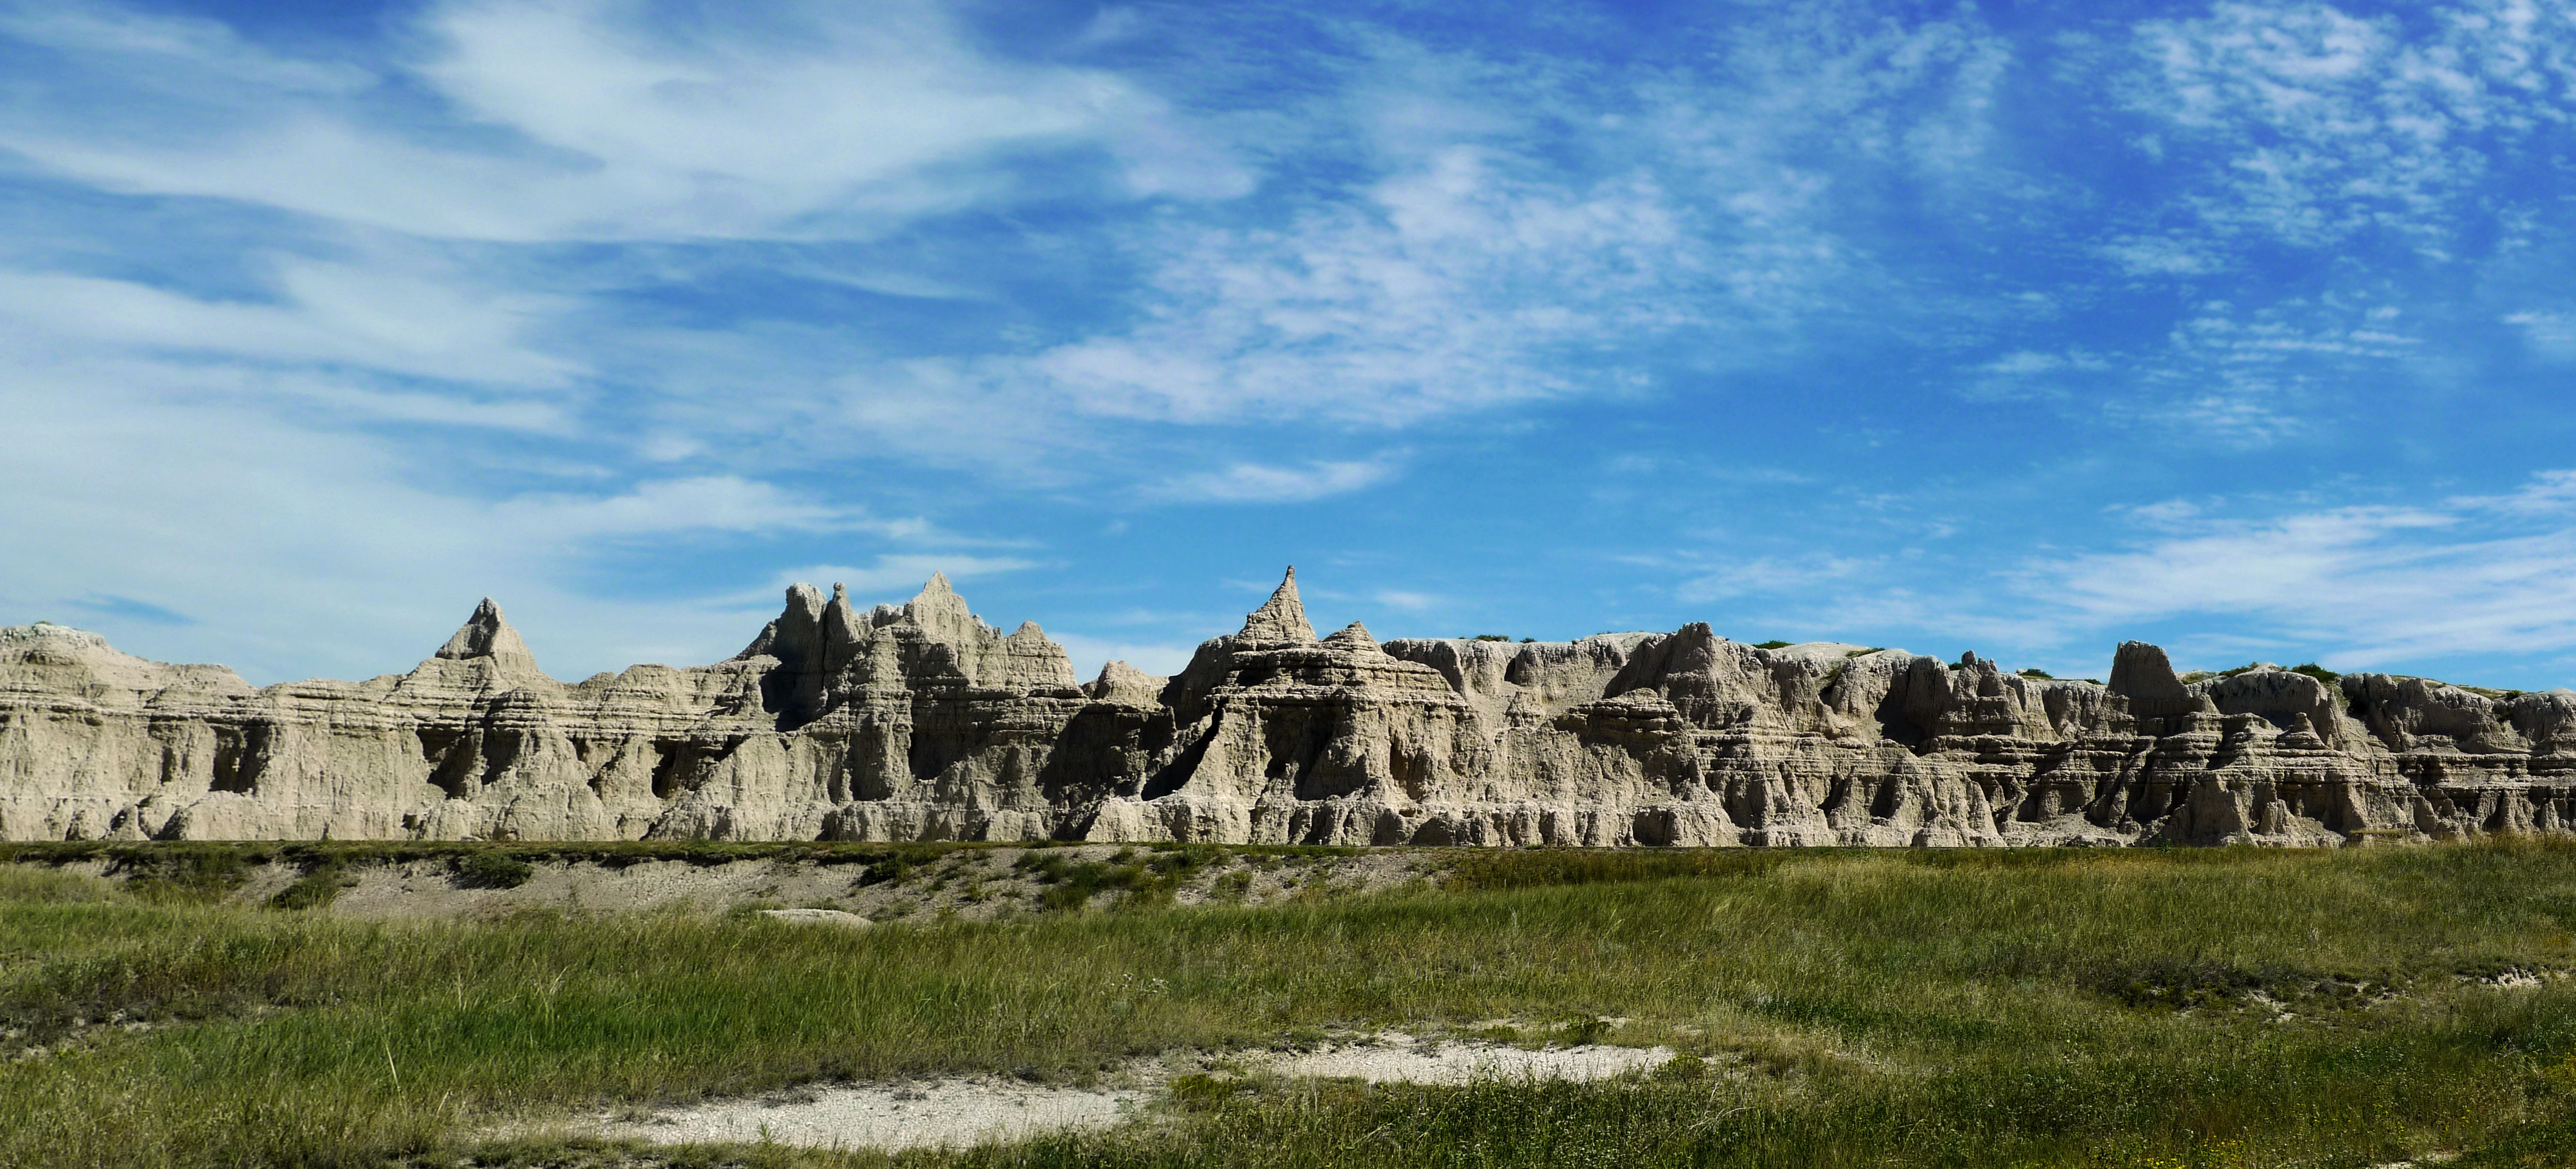
landscape, mountain, sky, panorama, formation, scenic, castle, terrain, ruins, badlands, monastery, plateau, ecosystem, historic site